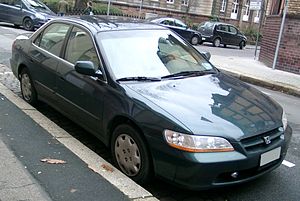
Honda Accord (6. generation) / Modeller
Honda Accord (2001–2002, USA-model)
Honda Accord er en stor mellemklassebil fra den japanske bil- og motorcykelfabrikant Honda. Den sjette generation kom på markedet i Japan i 1997 og i Europa i 1998, og blev produceret frem til februar 2003.